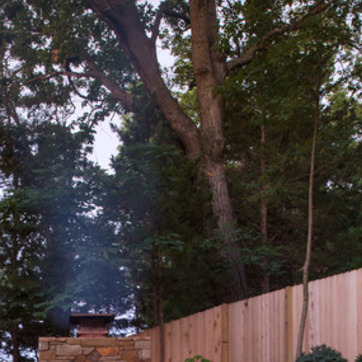
Material: foliage